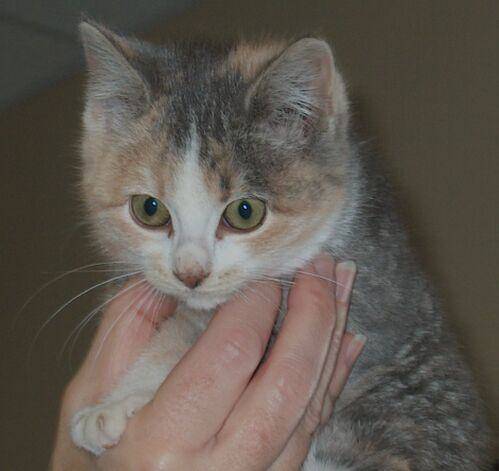
Label: cats